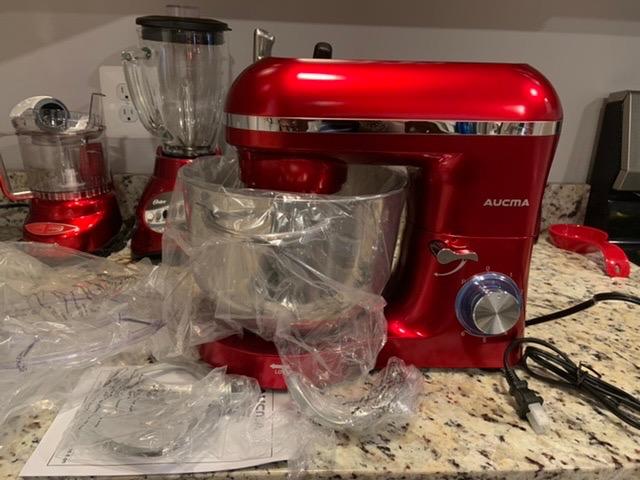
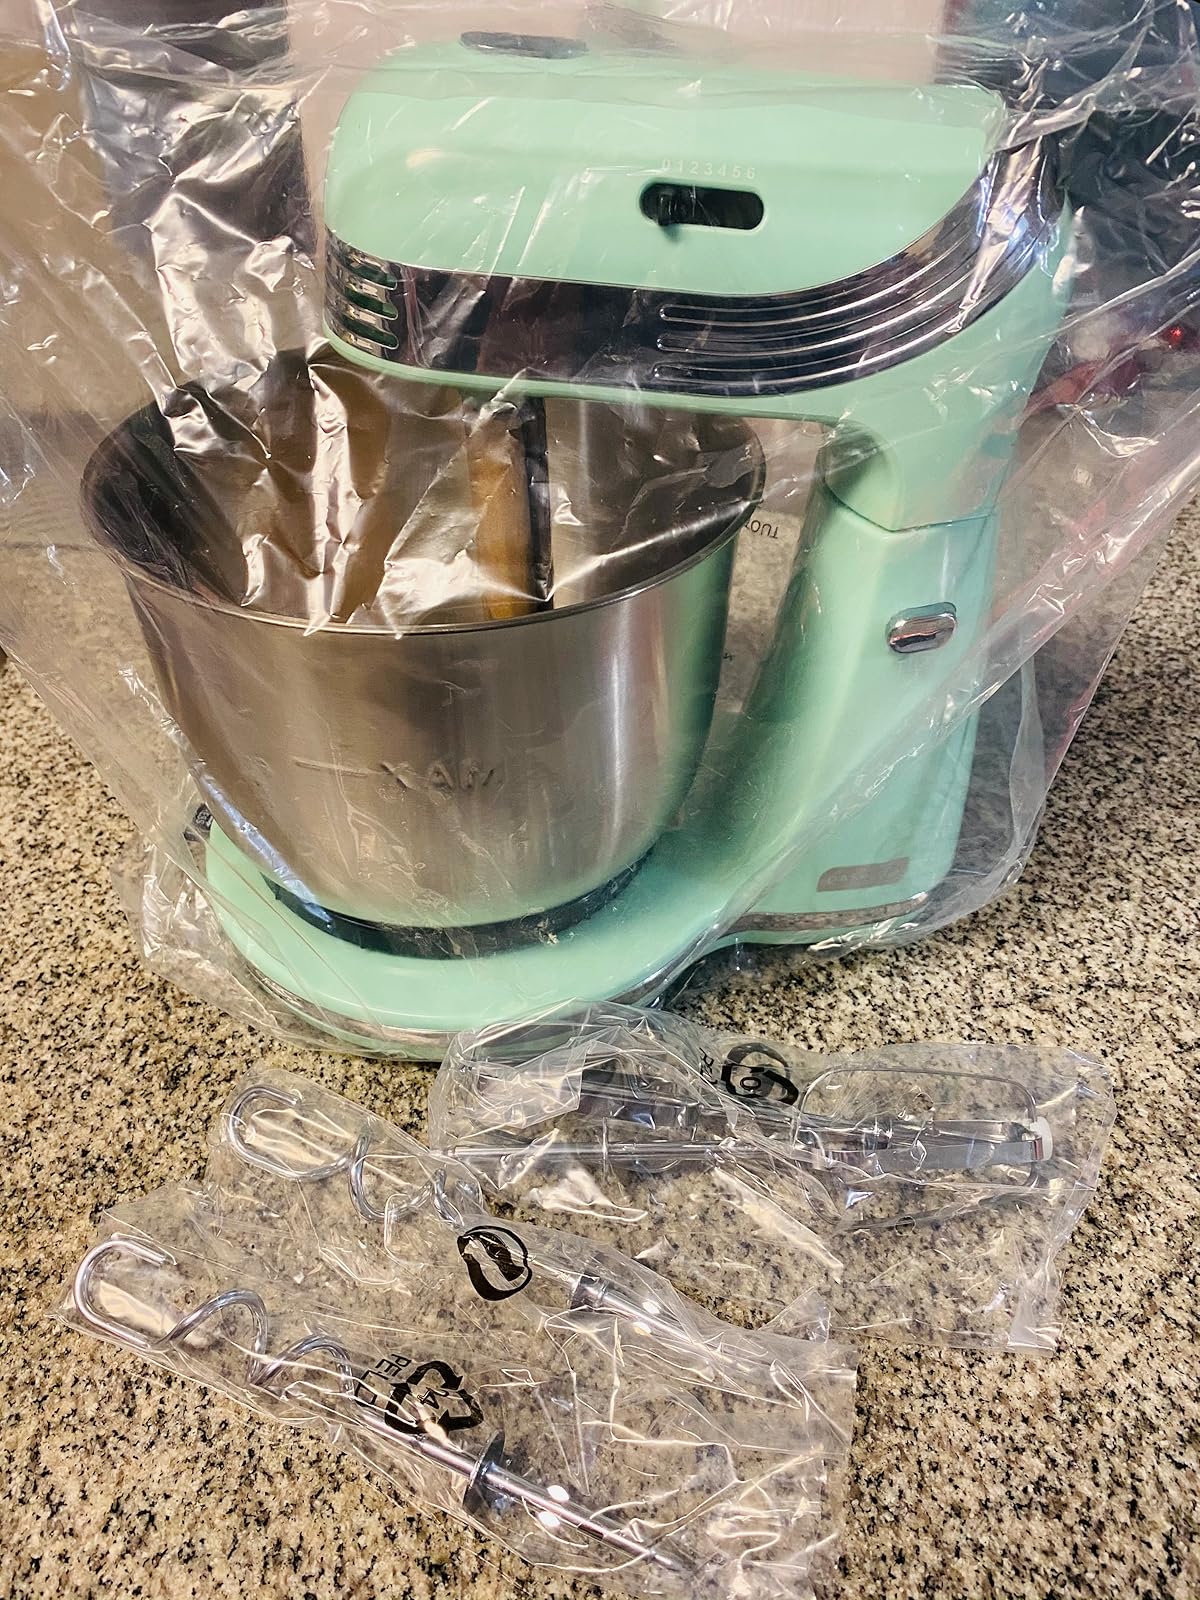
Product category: items_mixer
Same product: no